Sister Furong

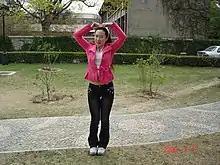
Sister Furong

Shi Hengxia (born 1977), better known by her nickname Sister Furong, is a woman from Wugong County, Shaanxi Province, China who received widespread attention in 2005 for her postings on the Internet.